Lionard Pajoy

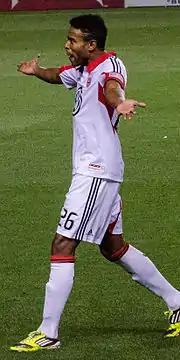
Pajoy in 2012

Lionard Fernando Pajoy Ortiz (born June 7, 1981) is a Colombian professional footballer who plays as a striker for Alianza Universidad.